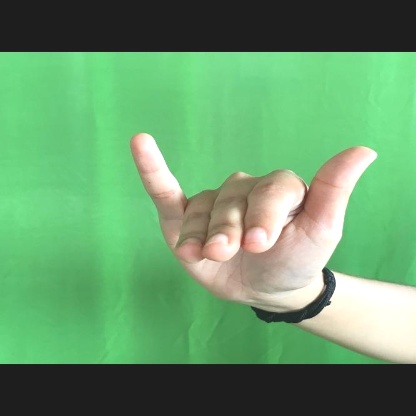
Mudra: Mrigasirsha